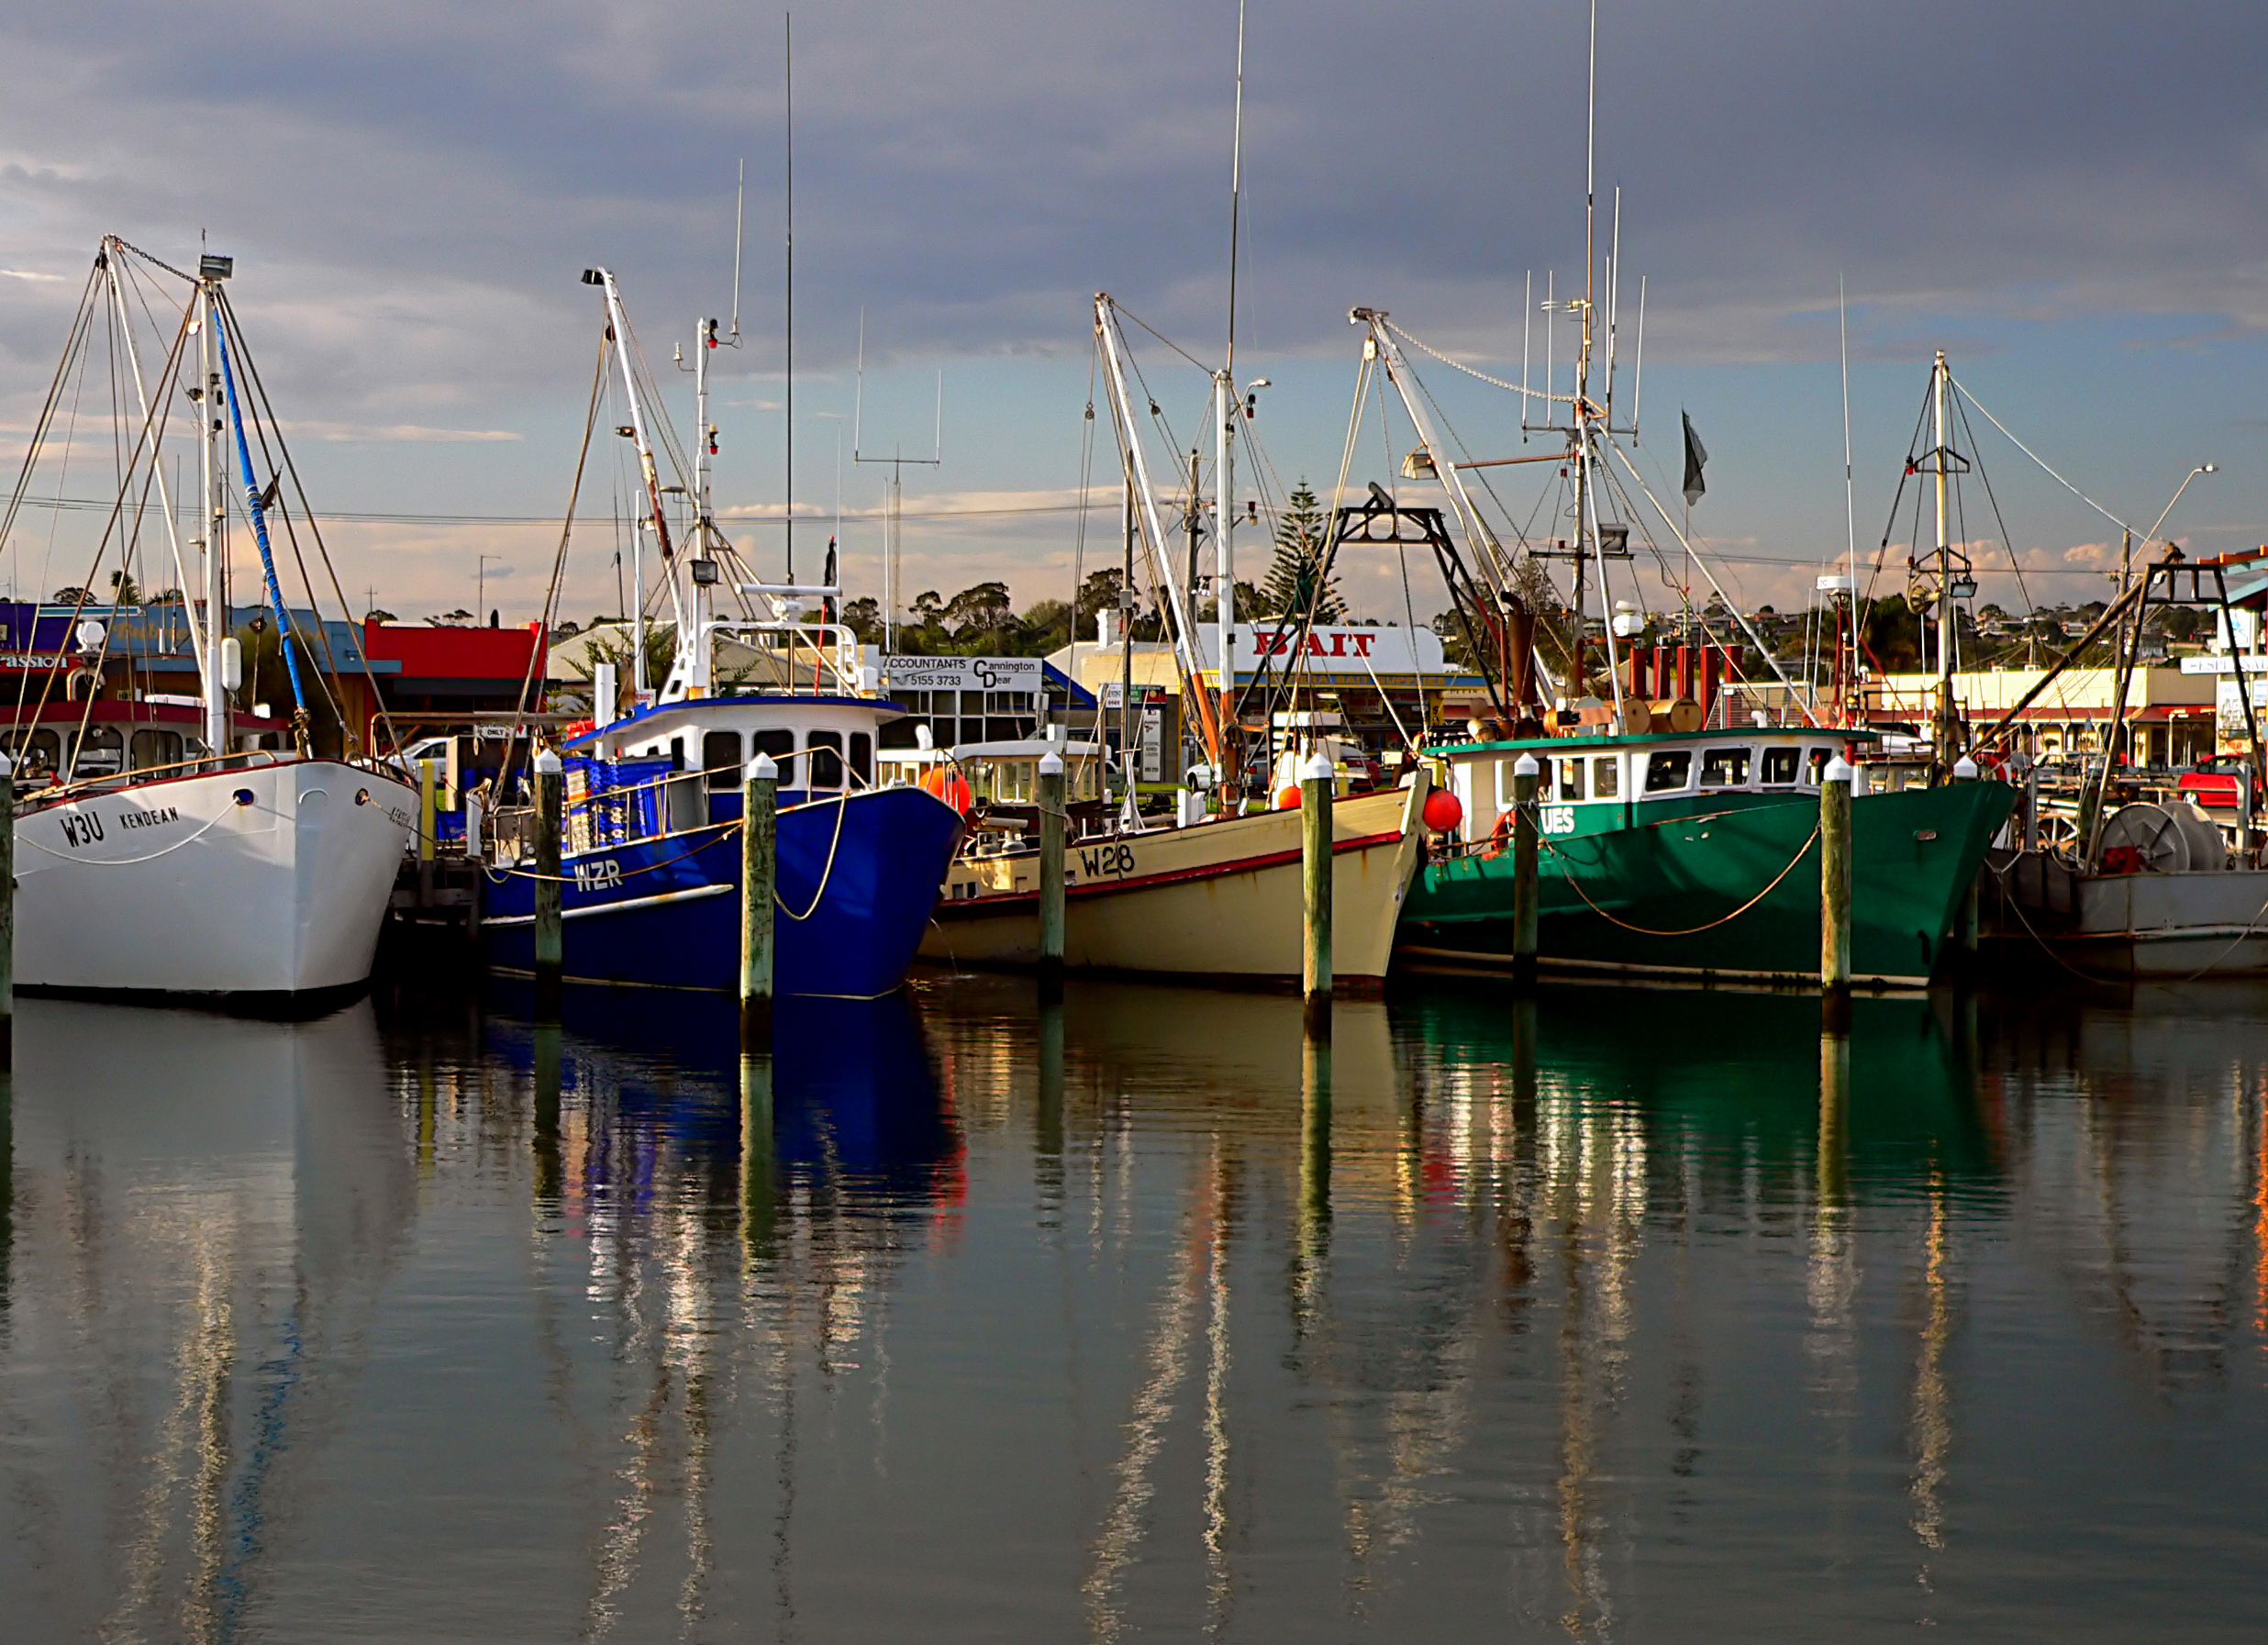
sea, water, dock, boat, vehicle, mast, harbor, marina, port, sailboat, waterway, australia, boating, infrastructure, boats, channel, fishingboats, lakesentrance, moorings, victoriaaustralia, watercraft, fishing vessel